2006 Brazilian Grand Prix

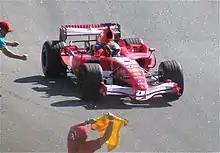
Massa received a Brazilian flag after winning the race

Schumacher continued to chase down Alonso and Button, setting a new fastest lap (1:12.1) on the penultimate lap, but he was unable to catch them in time and Alonso made himself and Renault champions by finishing second behind the elated Felipe Massa, who became the first Brazilian winner in São Paulo since the late Ayrton Senna in 1993. Giancarlo Fisichella finished sixth to help Renault clinch their second Constructors' Championship.